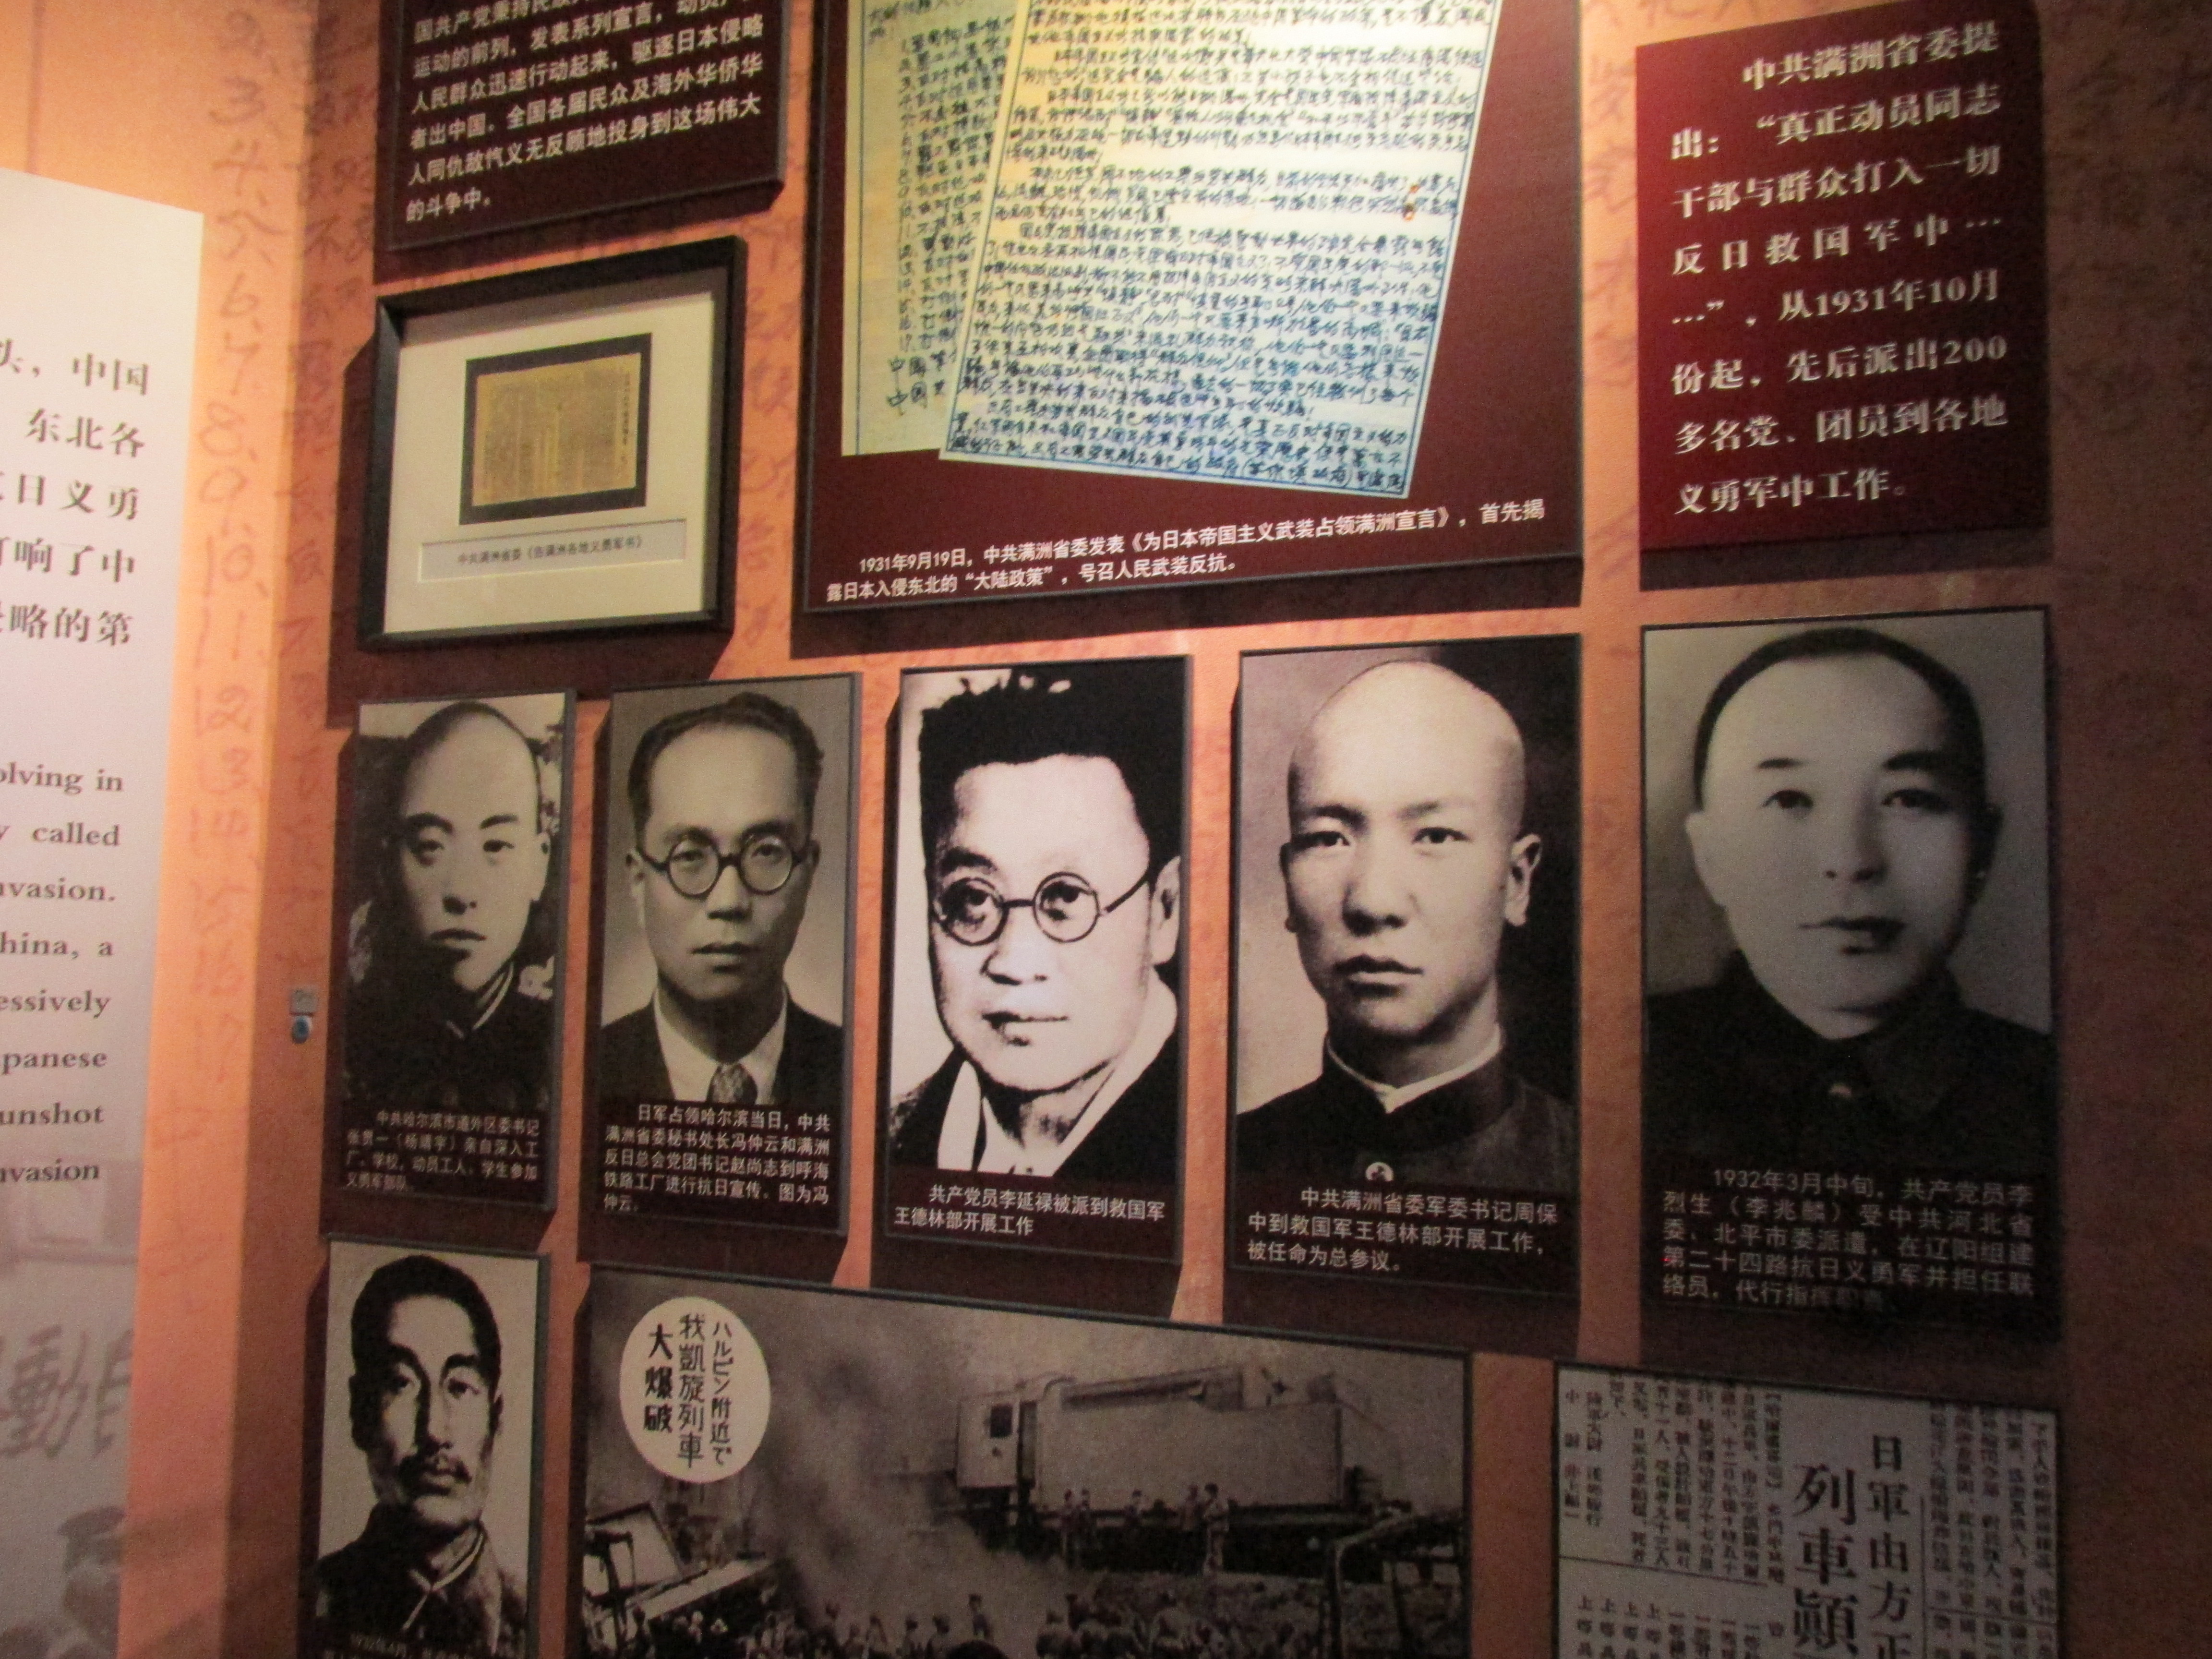
tourism, adventure, Beautiful Places, Pretty Places, environment, Interesting Places, harbin, museums, architecture, art, nature, museum, history, ancient history, china, asia, imperial palace, dynasty, beijing, planning, exhibition, sculpture, map, newsprint, news